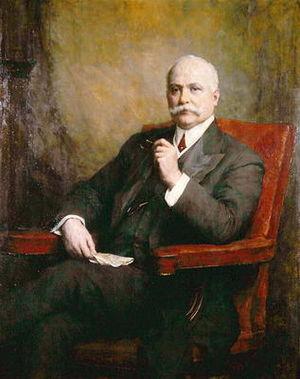
Sir Edward Hopkinson Holden, 1ᵉʳ baronnet est un banquier britannique et un politicien libéral, surtout connu pour son rôle dans le développement de la Midland Bank qui devient la plus grande banque du monde.